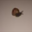
Label: snail